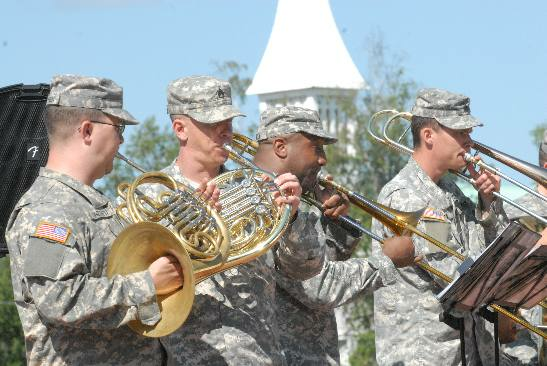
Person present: No